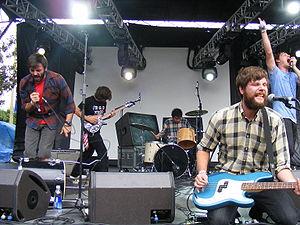
The Mae Shi est un groupe de rock expérimental américain, originaire de Los Angeles, en Californie.
R U Professional est une chanson satirique interprétée par le groupe de rock indépendant américain The Mae Shi, sortie en 2009. Le morceau s'inspire directement d'un incident impliquant l'acteur Christian Bale sur le tournage de Terminator Renaissance. En effet, l'acteur a été enregistré à son insu alors qu'il tournait une scène avec l'actrice Bryce Dallas Howard ; très en colère, il reproche au directeur de la photographie du film, Shane Hurlbut, d'avoir marché sur son « champ de caméra ». Un enregistrement audio de l'incident est mis en ligne sur le site people TMZ le 2 février 2009, ce qui déclenche un buzz.